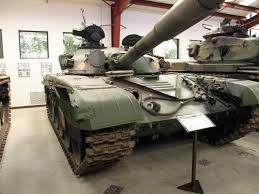
Label: T-72